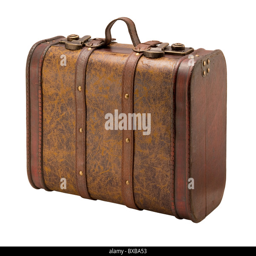
old suitcase isolated on a white background